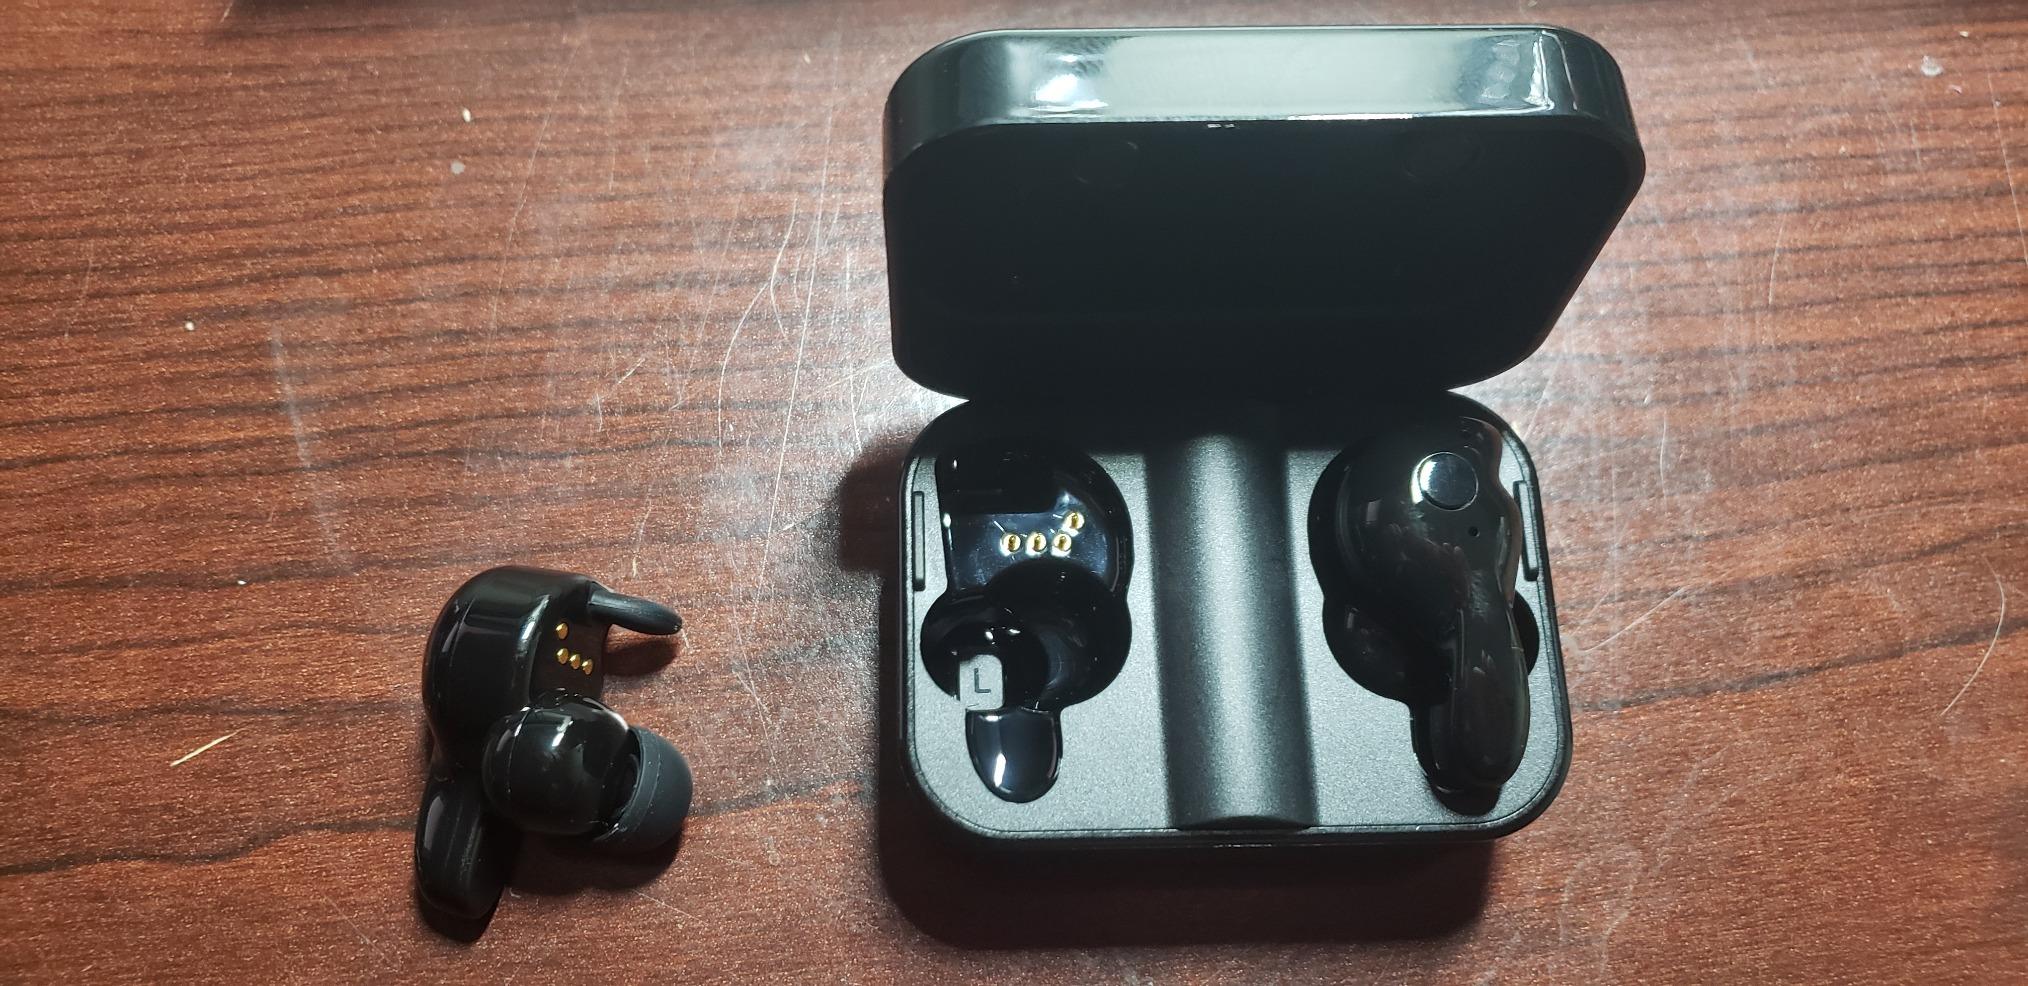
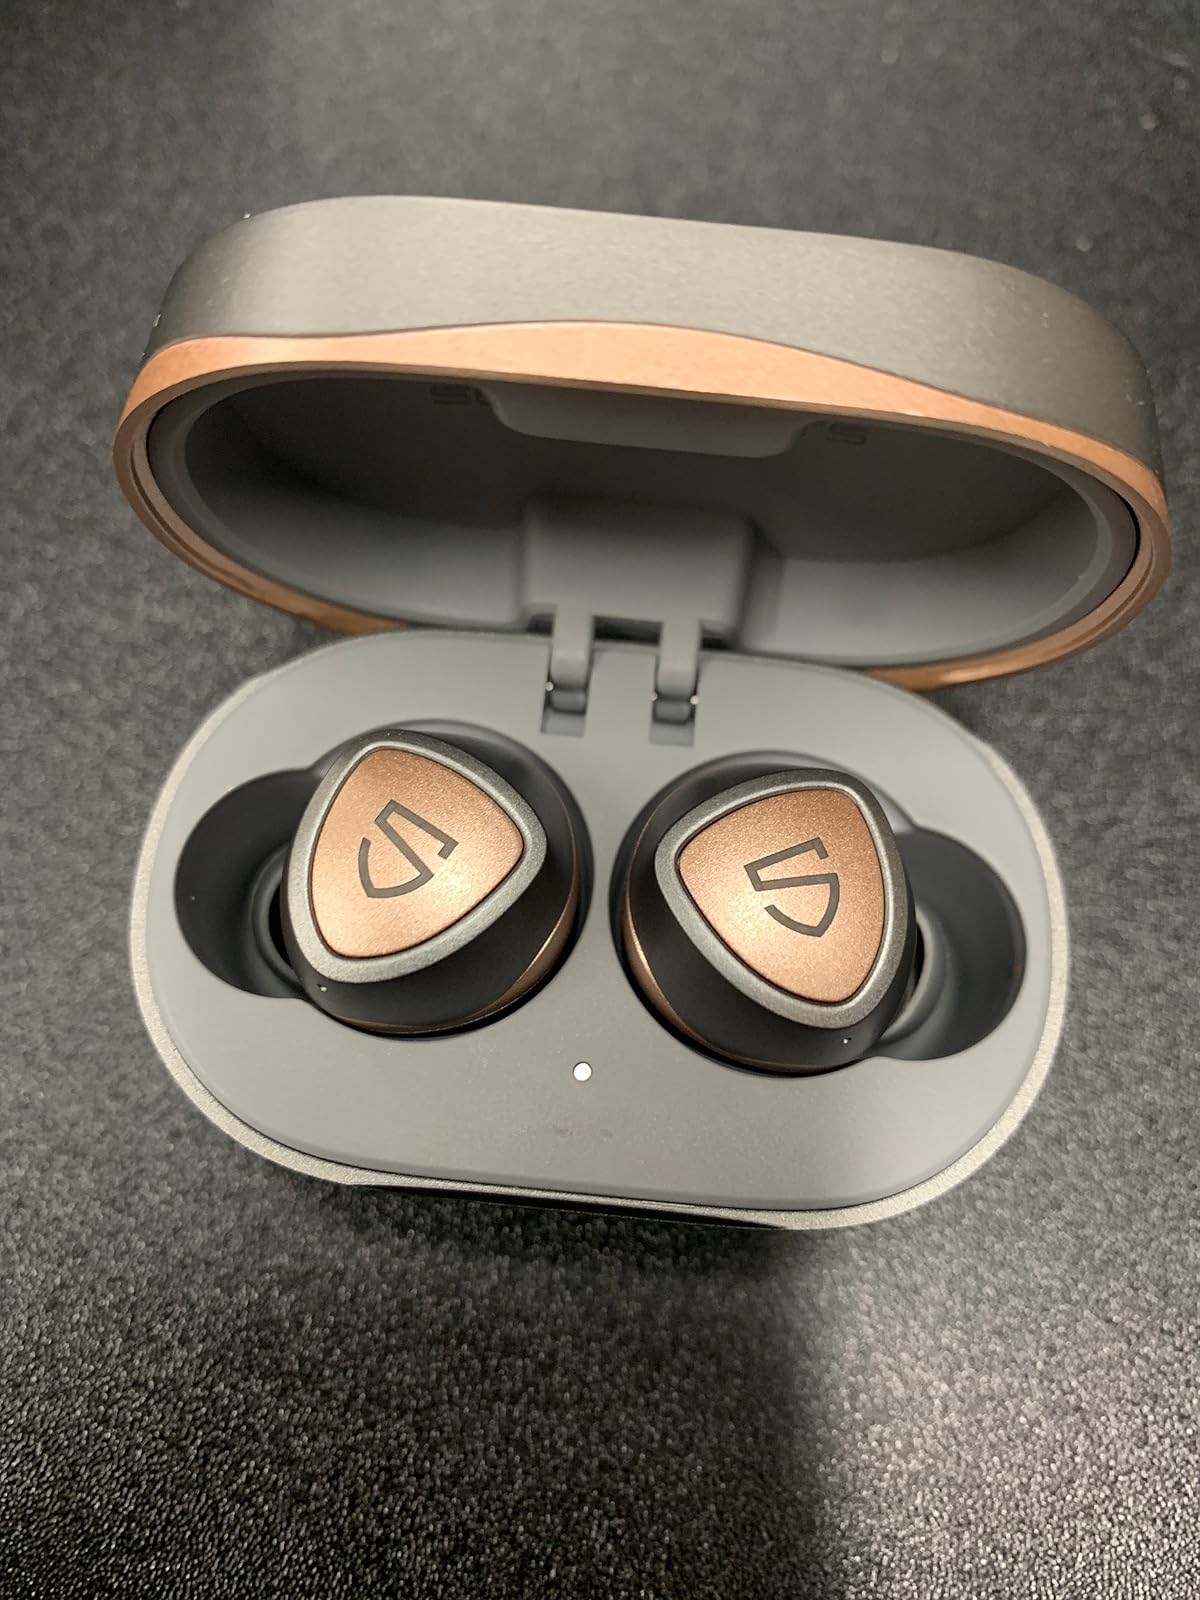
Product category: earbuds
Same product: no